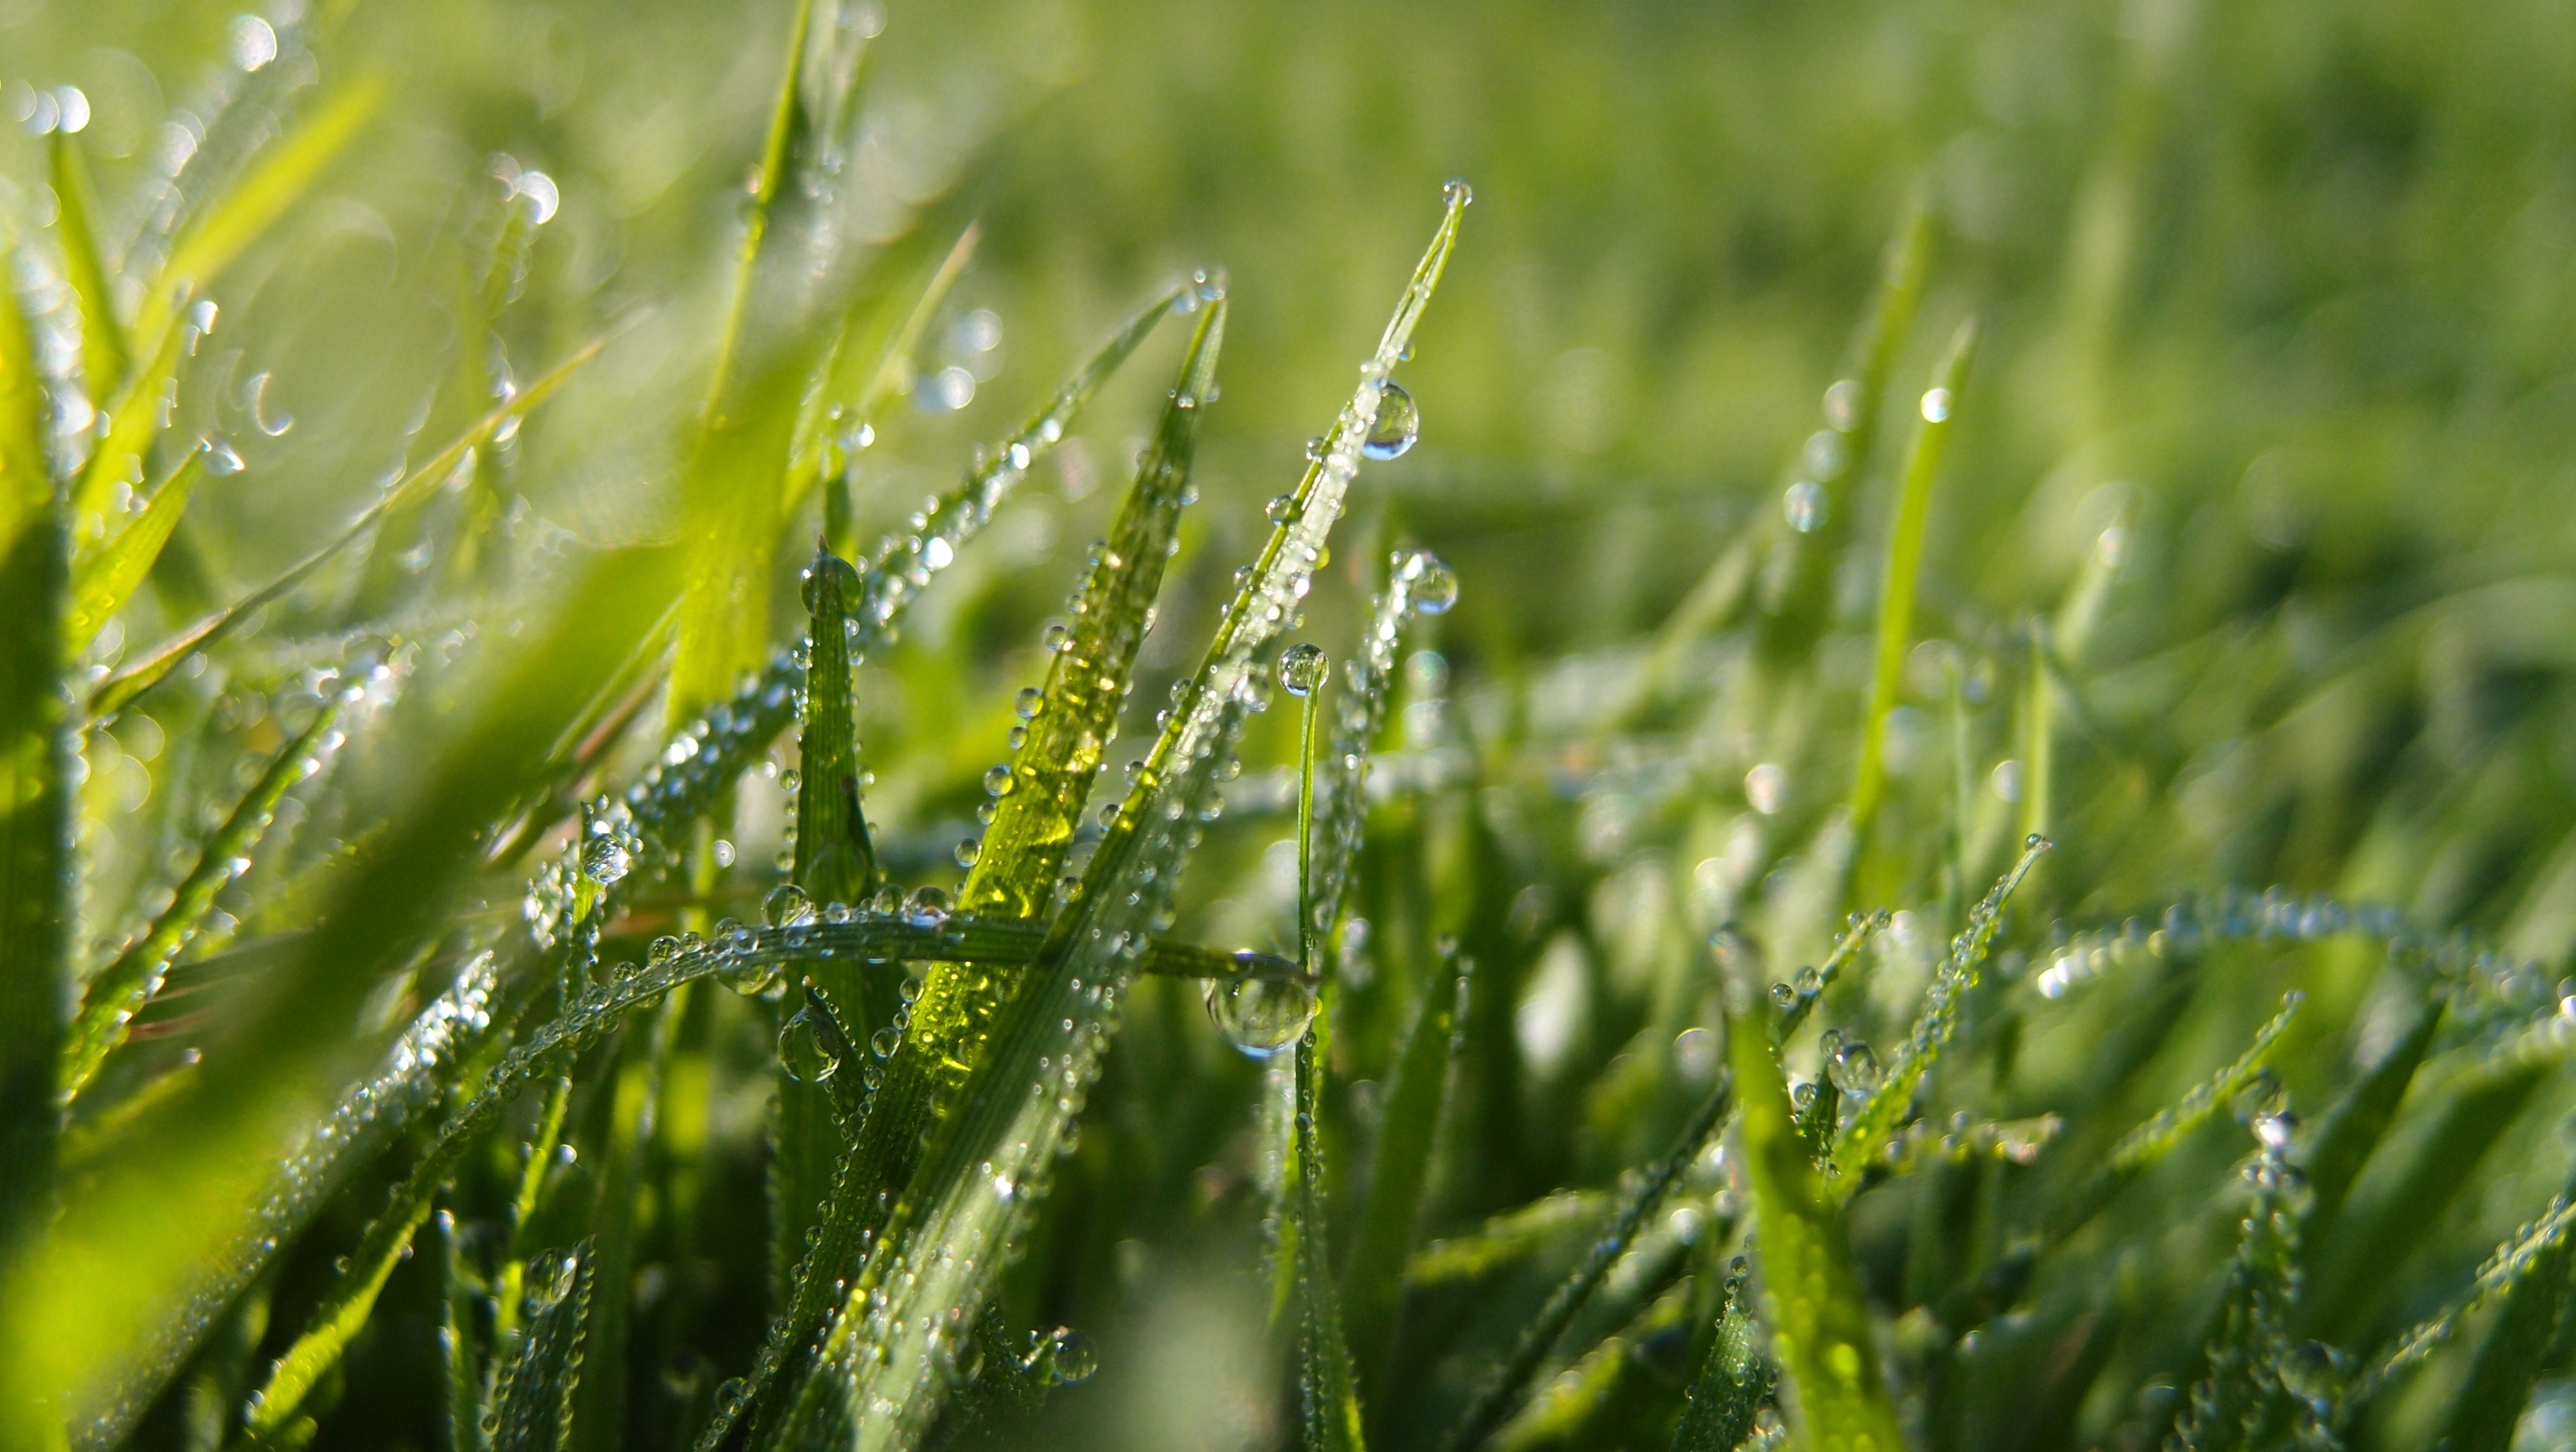
water, nature, grass, branch, drop, dew, plant, field, lawn, meadow, sunlight, leaf, flower, green, macro, flora, close up, grassland, moisture, macro photography, grass family, plant stem, land plant